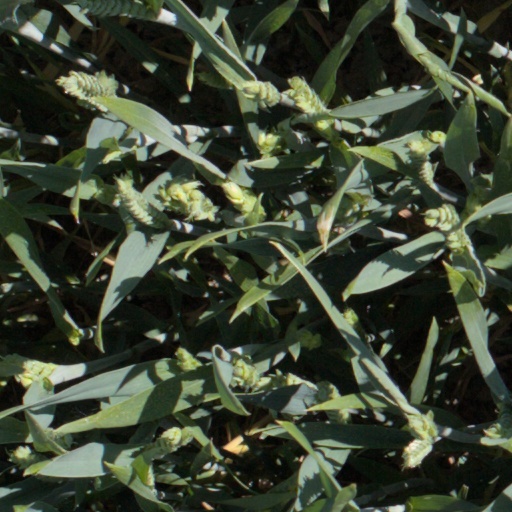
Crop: wheat